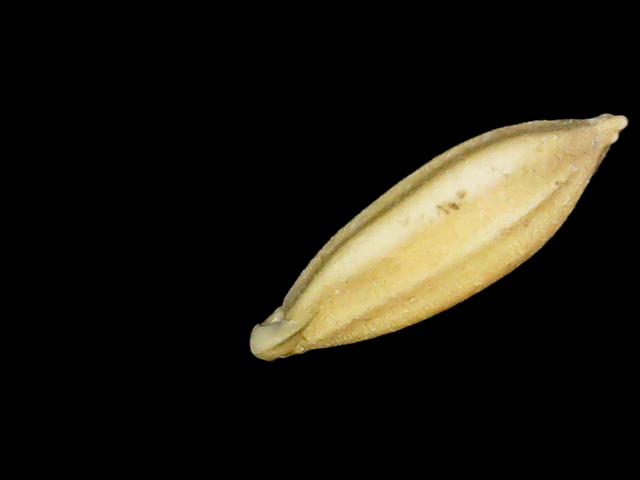
Rice variety: Binadhan08